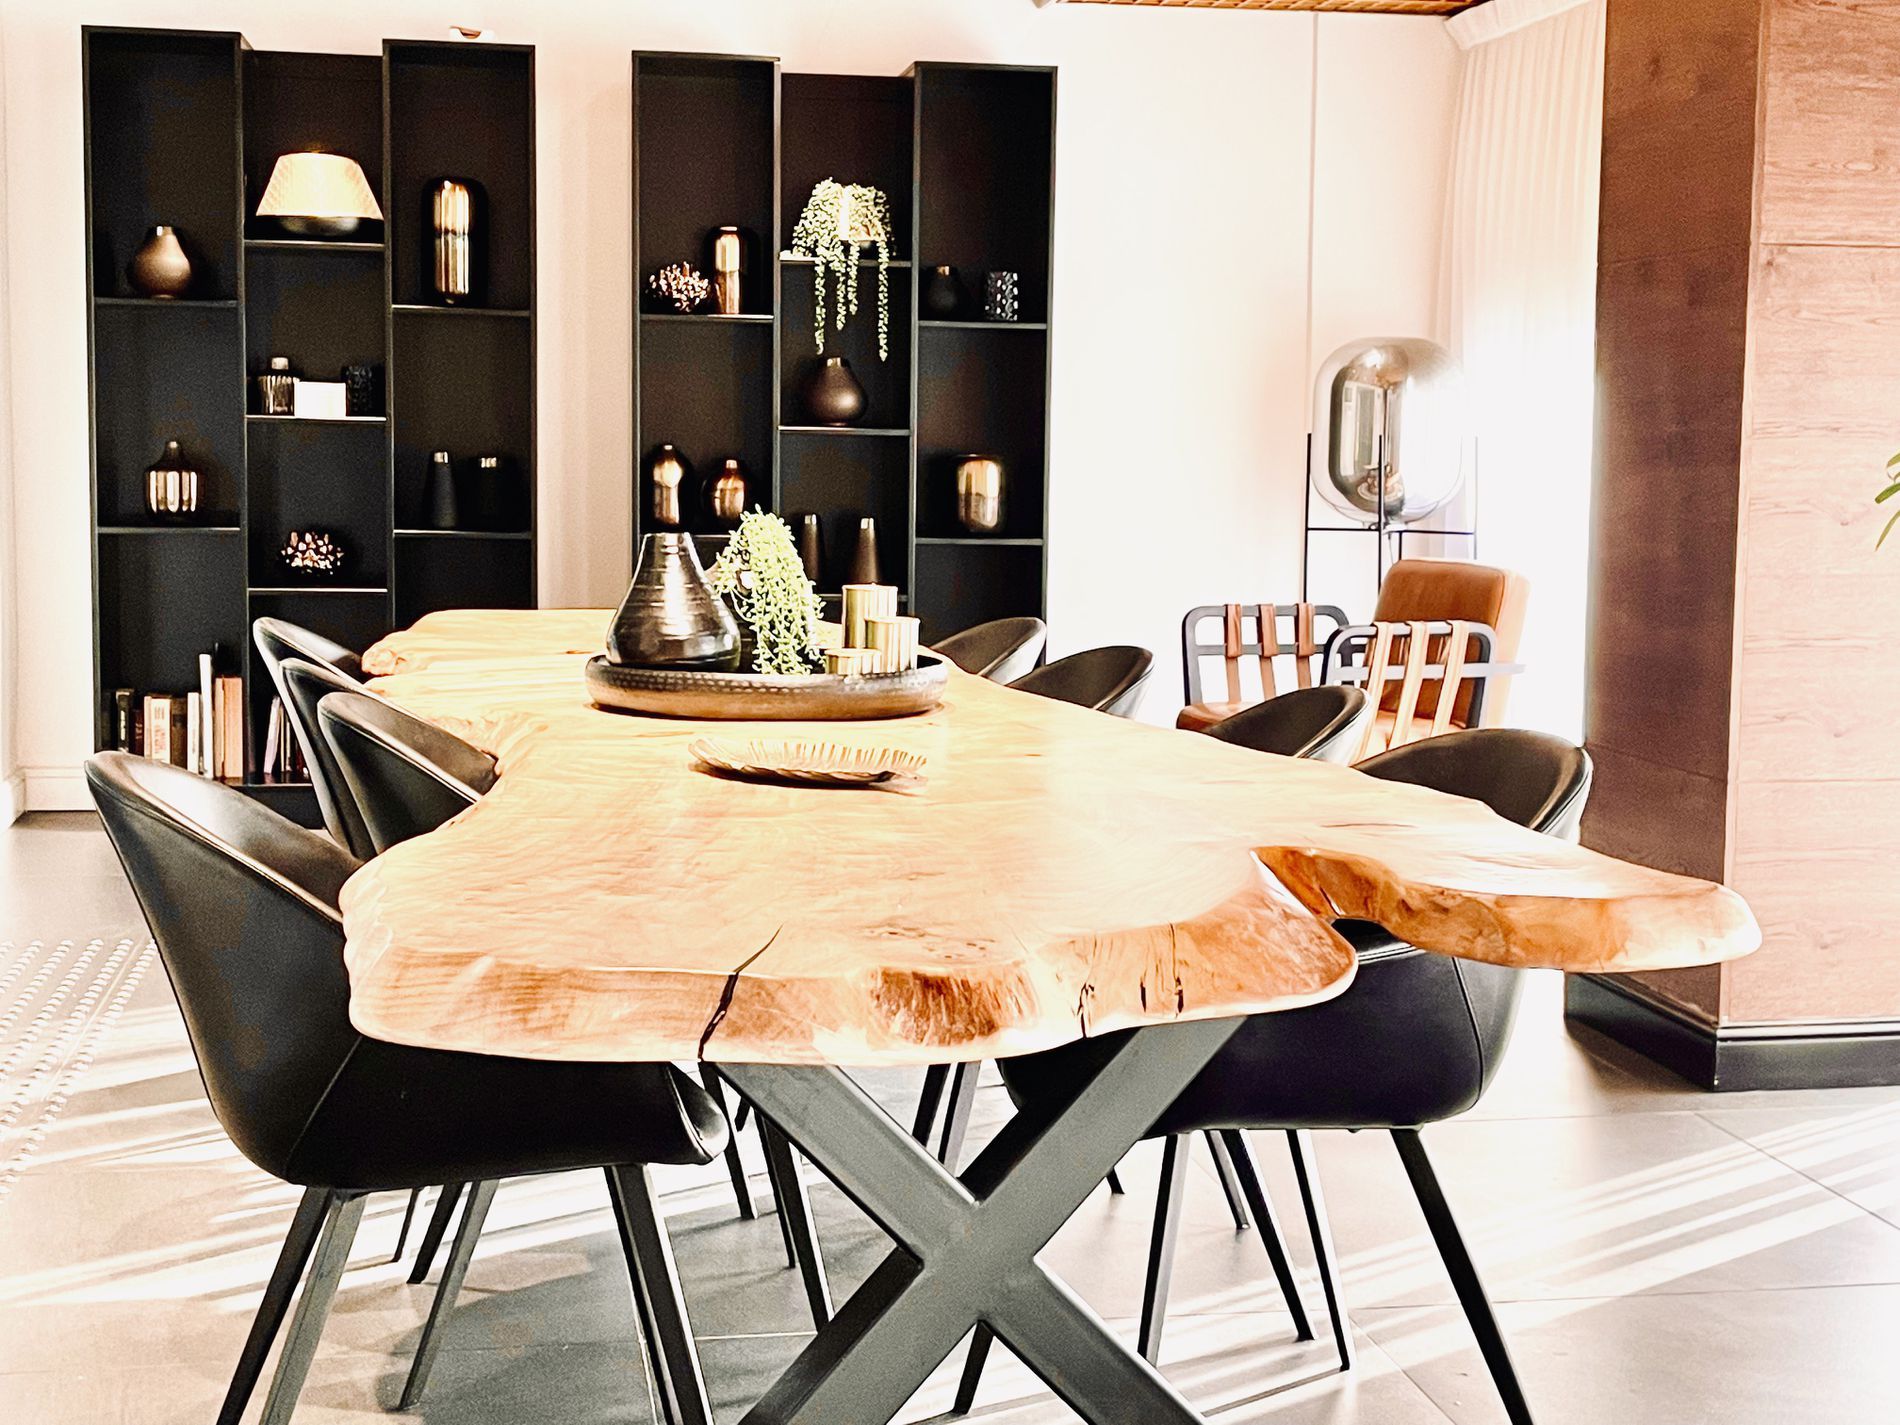
Dining room
This image shows a modern dining room featuring a large natural wood table. Sleek chairs surround the table, which has decorative items on it. In the background, a black shelving unit functions as a library, with various decorations arranged on its shelves.
An eye-level shot of a dining room featuring a large, irregularly shaped natural wooden table at its center. The room has a modern aesthetic, with contrasting colors that create visual interest. The color palette consists of black, beige, and brown creating a chic atmosphere.
Labels: Furniture, Table, Tabletop, Dining Table, Indoors, Interior Design, Architecture, Building, Dining Room, Room, Wood, Chair, Column, Wall, Floor, Library, Decoration, Books, Walls
Camera: Apple iPhone 12 mini
Lens: iPhone 12 mini back dual wide camera 4.2mm f/1.6
Aperture: F1.6
Exposure: 1/50 sec
ISO: 100
Focal length: 4.2